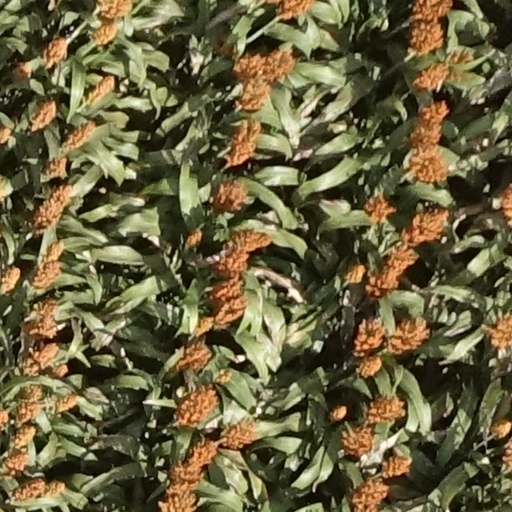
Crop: sorghum